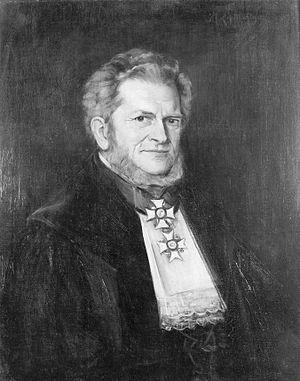
Christoph von Sigwart, né le 28 mars 1830 à Tübingen, en Allemagne, et mort dans la même ville le 4 août 1904, est un philosophe et logicien allemand.